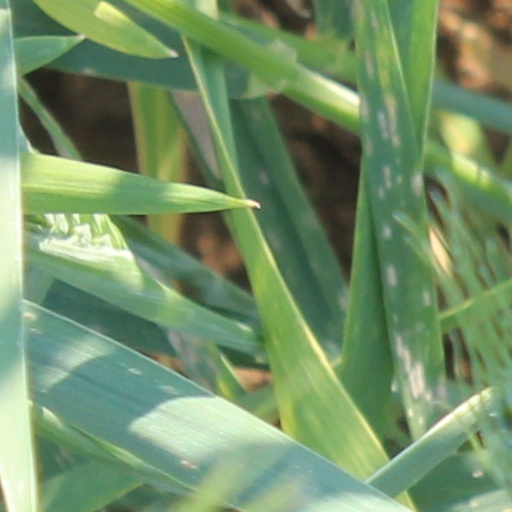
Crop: wheat